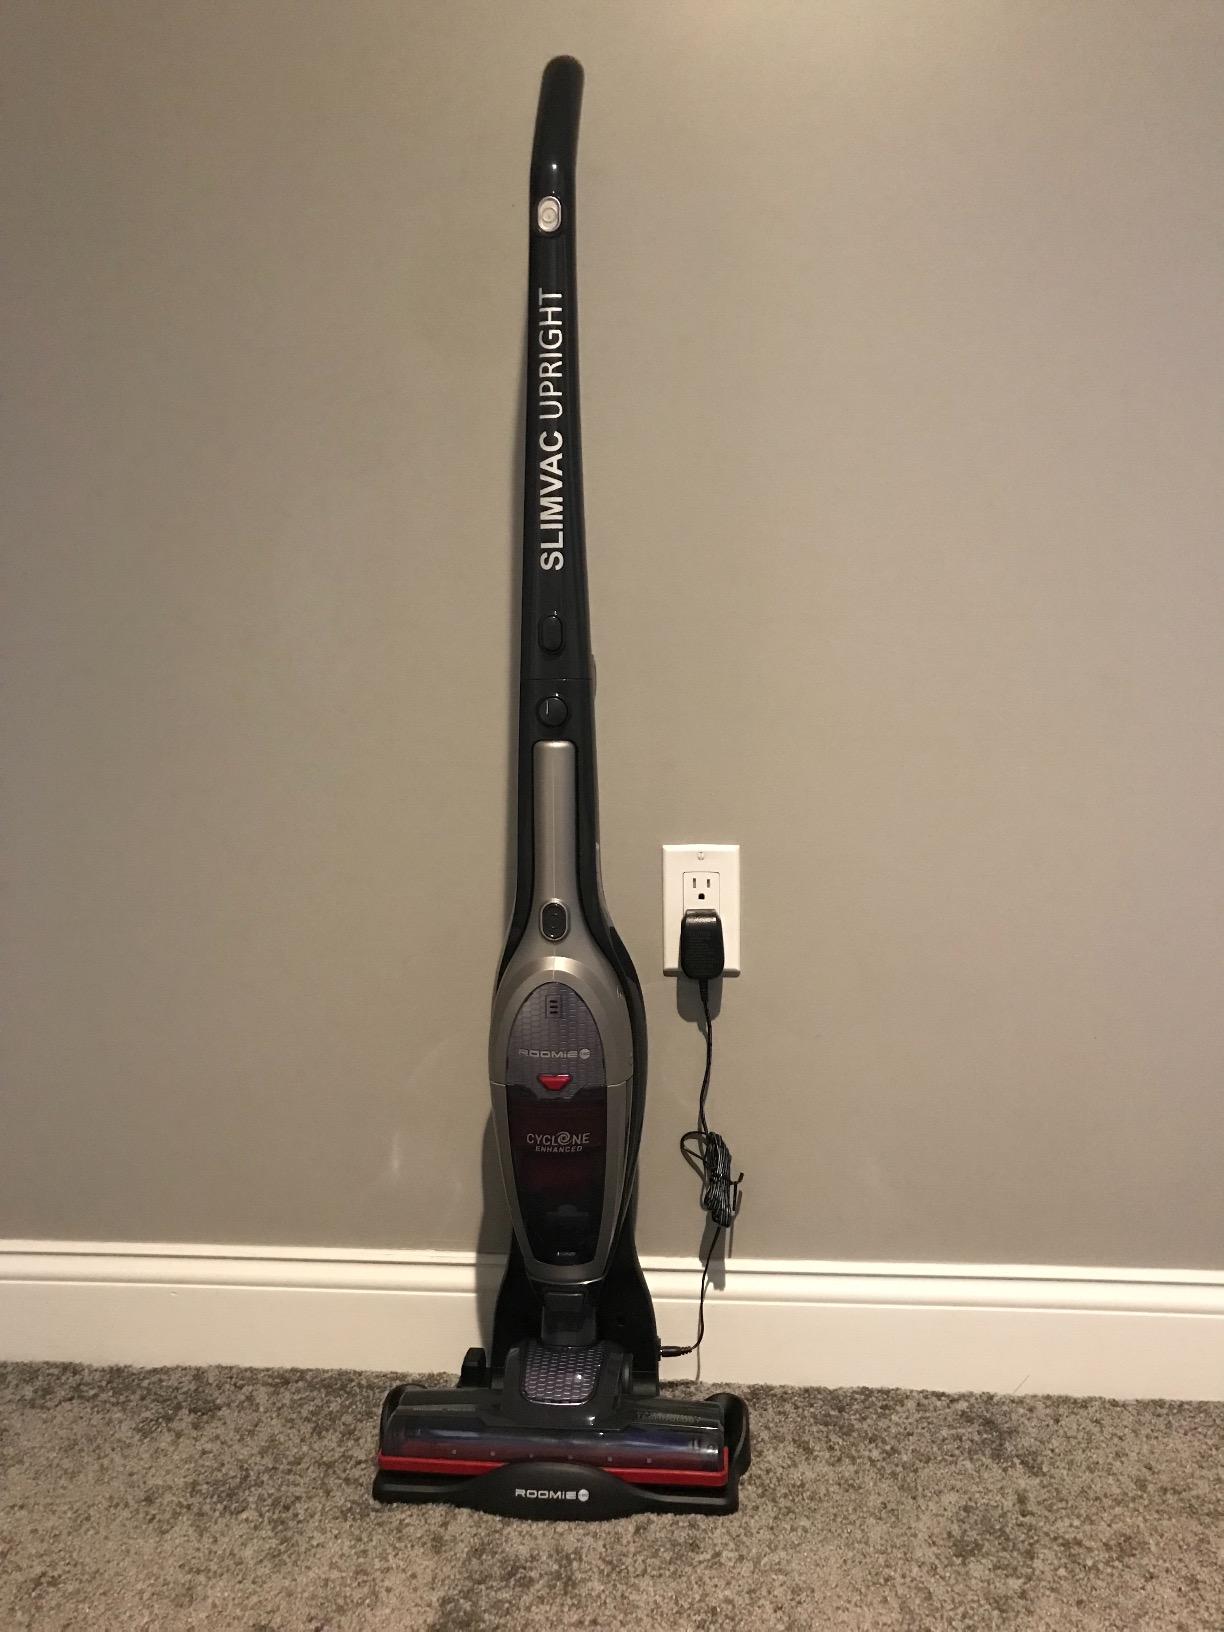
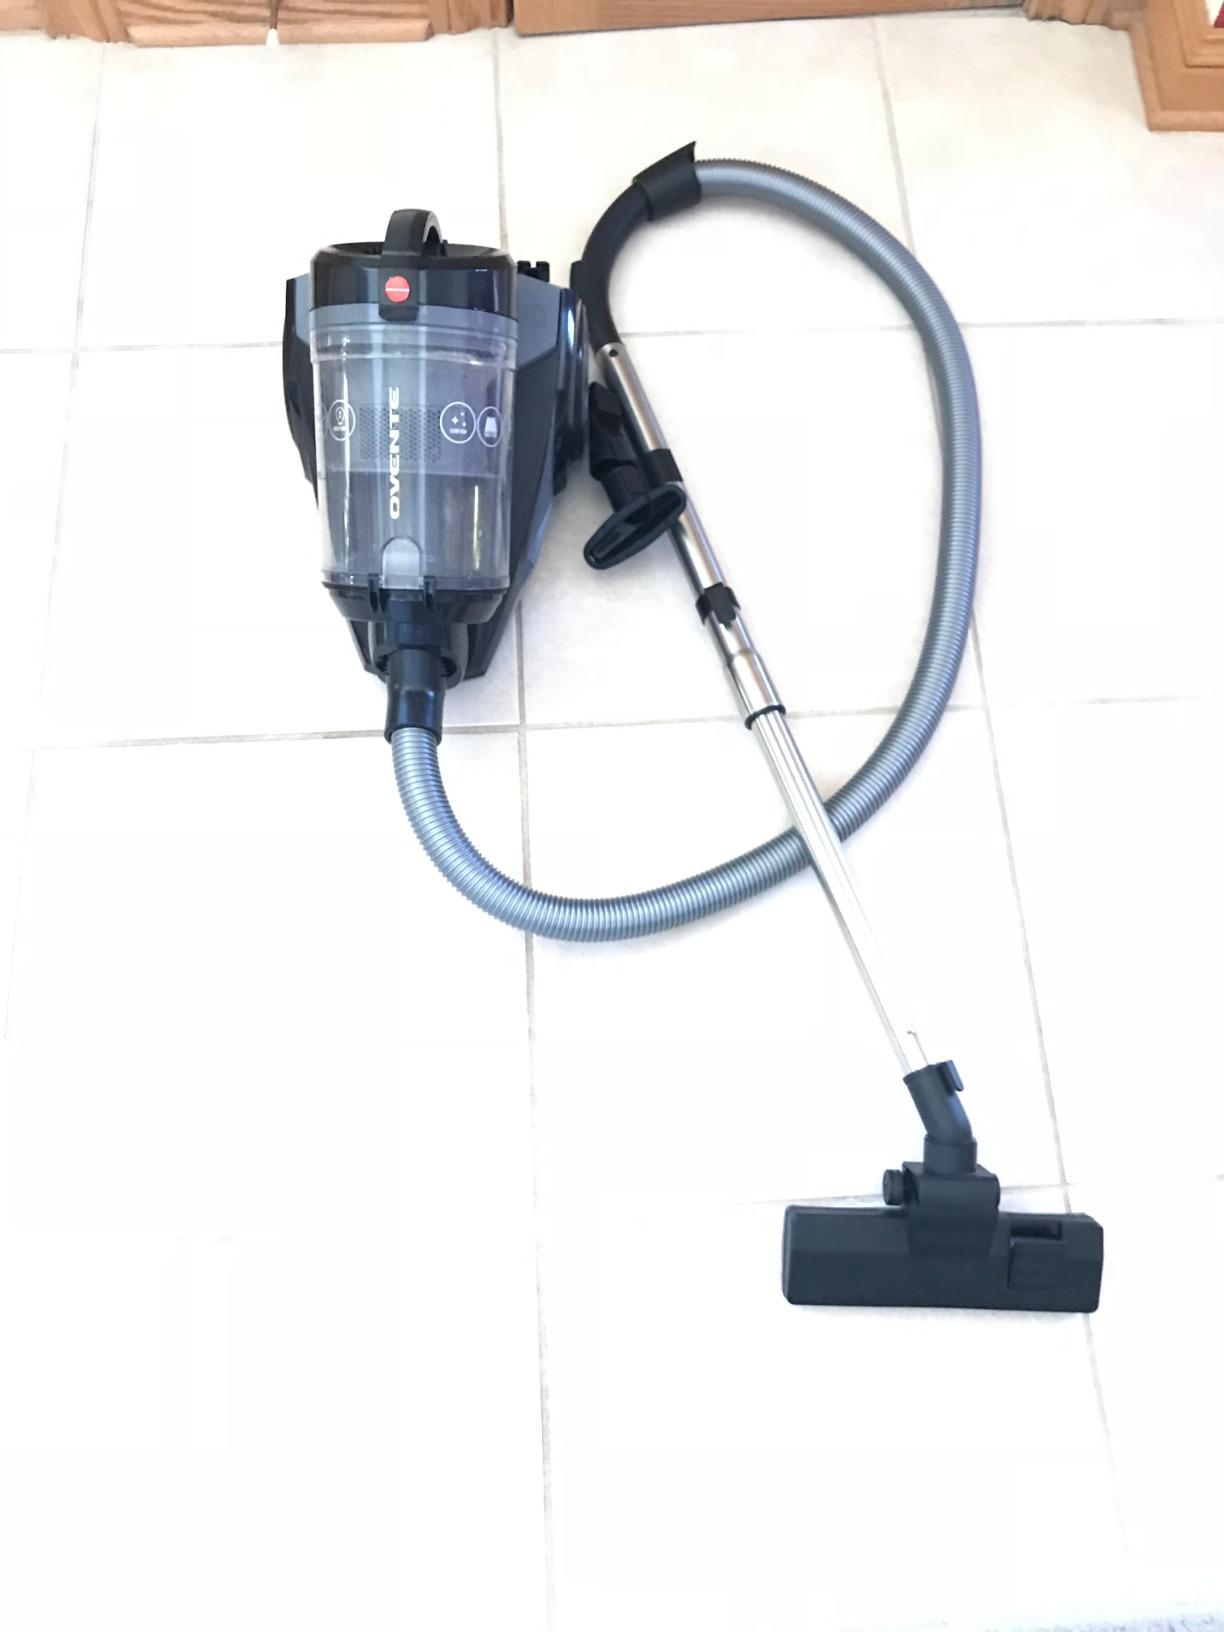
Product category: items_vacuum
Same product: no